Layla Taj

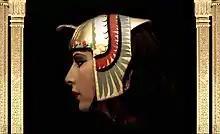
Taj portrays Cleopatra VII in "Journey Down the Nile"

Taj performs through The Egyptian Cultural Performing Arts Society, whose mission is to educate the public about Egyptian culture. The mainstay of Taj's repertoire for the organization is "Journey Down the Nile", a multi-media Egyptian cultural program which consists of regional dances of Egypt interspersed with film clips that explain them. The program's primary dance is "Wings of Isis", in which Taj portrays Cleopatra VII and illustrates the queen's identification with the goddess Isis. In her work, Taj also portrays Queen Nefertiti of the 18th Dynasty of Ancient Egypt. In addition to performing the cultural program live, Taj also developed and performs in the educational short film, "Ancient and Modern Dances of Egypt".